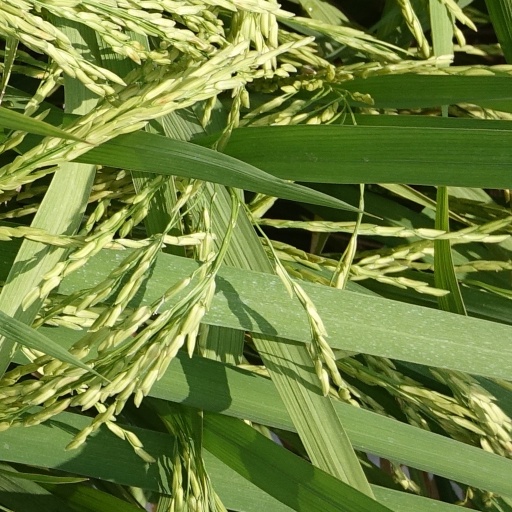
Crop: rice